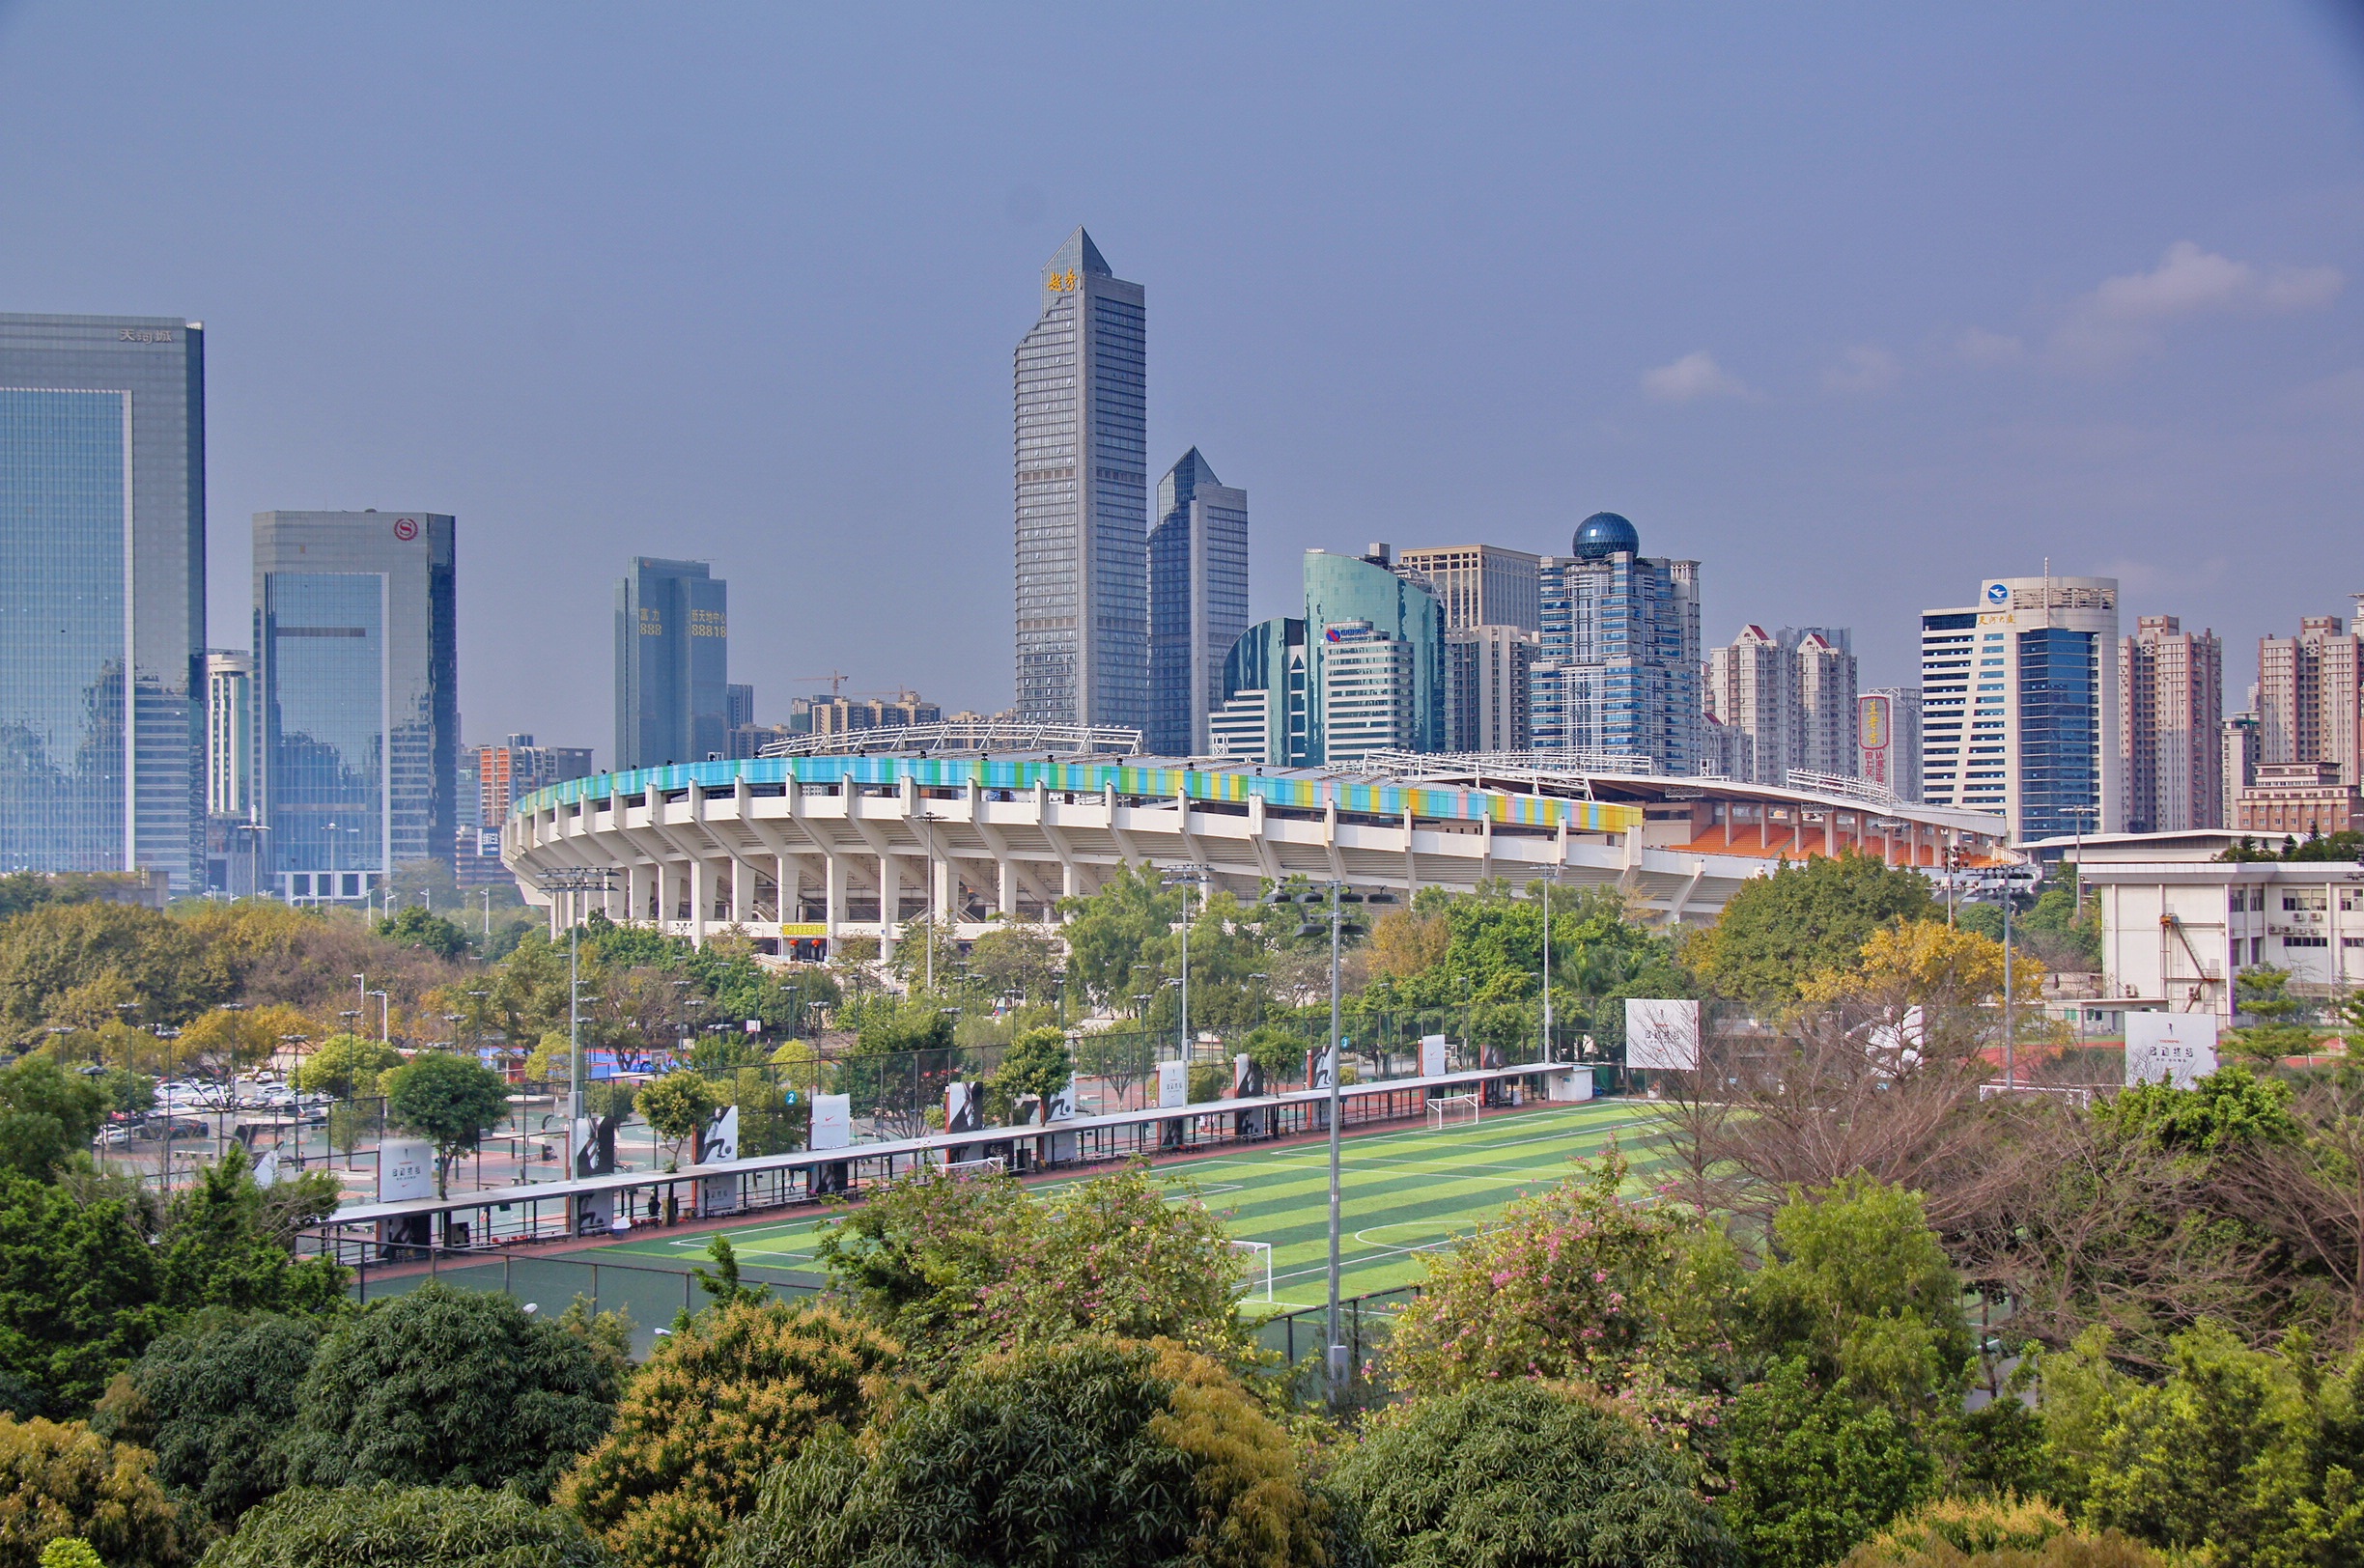
bridge, skyline, building, city, skyscraper, urban, river, cityscape, downtown, landmark, tower block, canton, china, guangzhou, metropolis, condominium, urban area, human settlement, metropolitan area, modern china